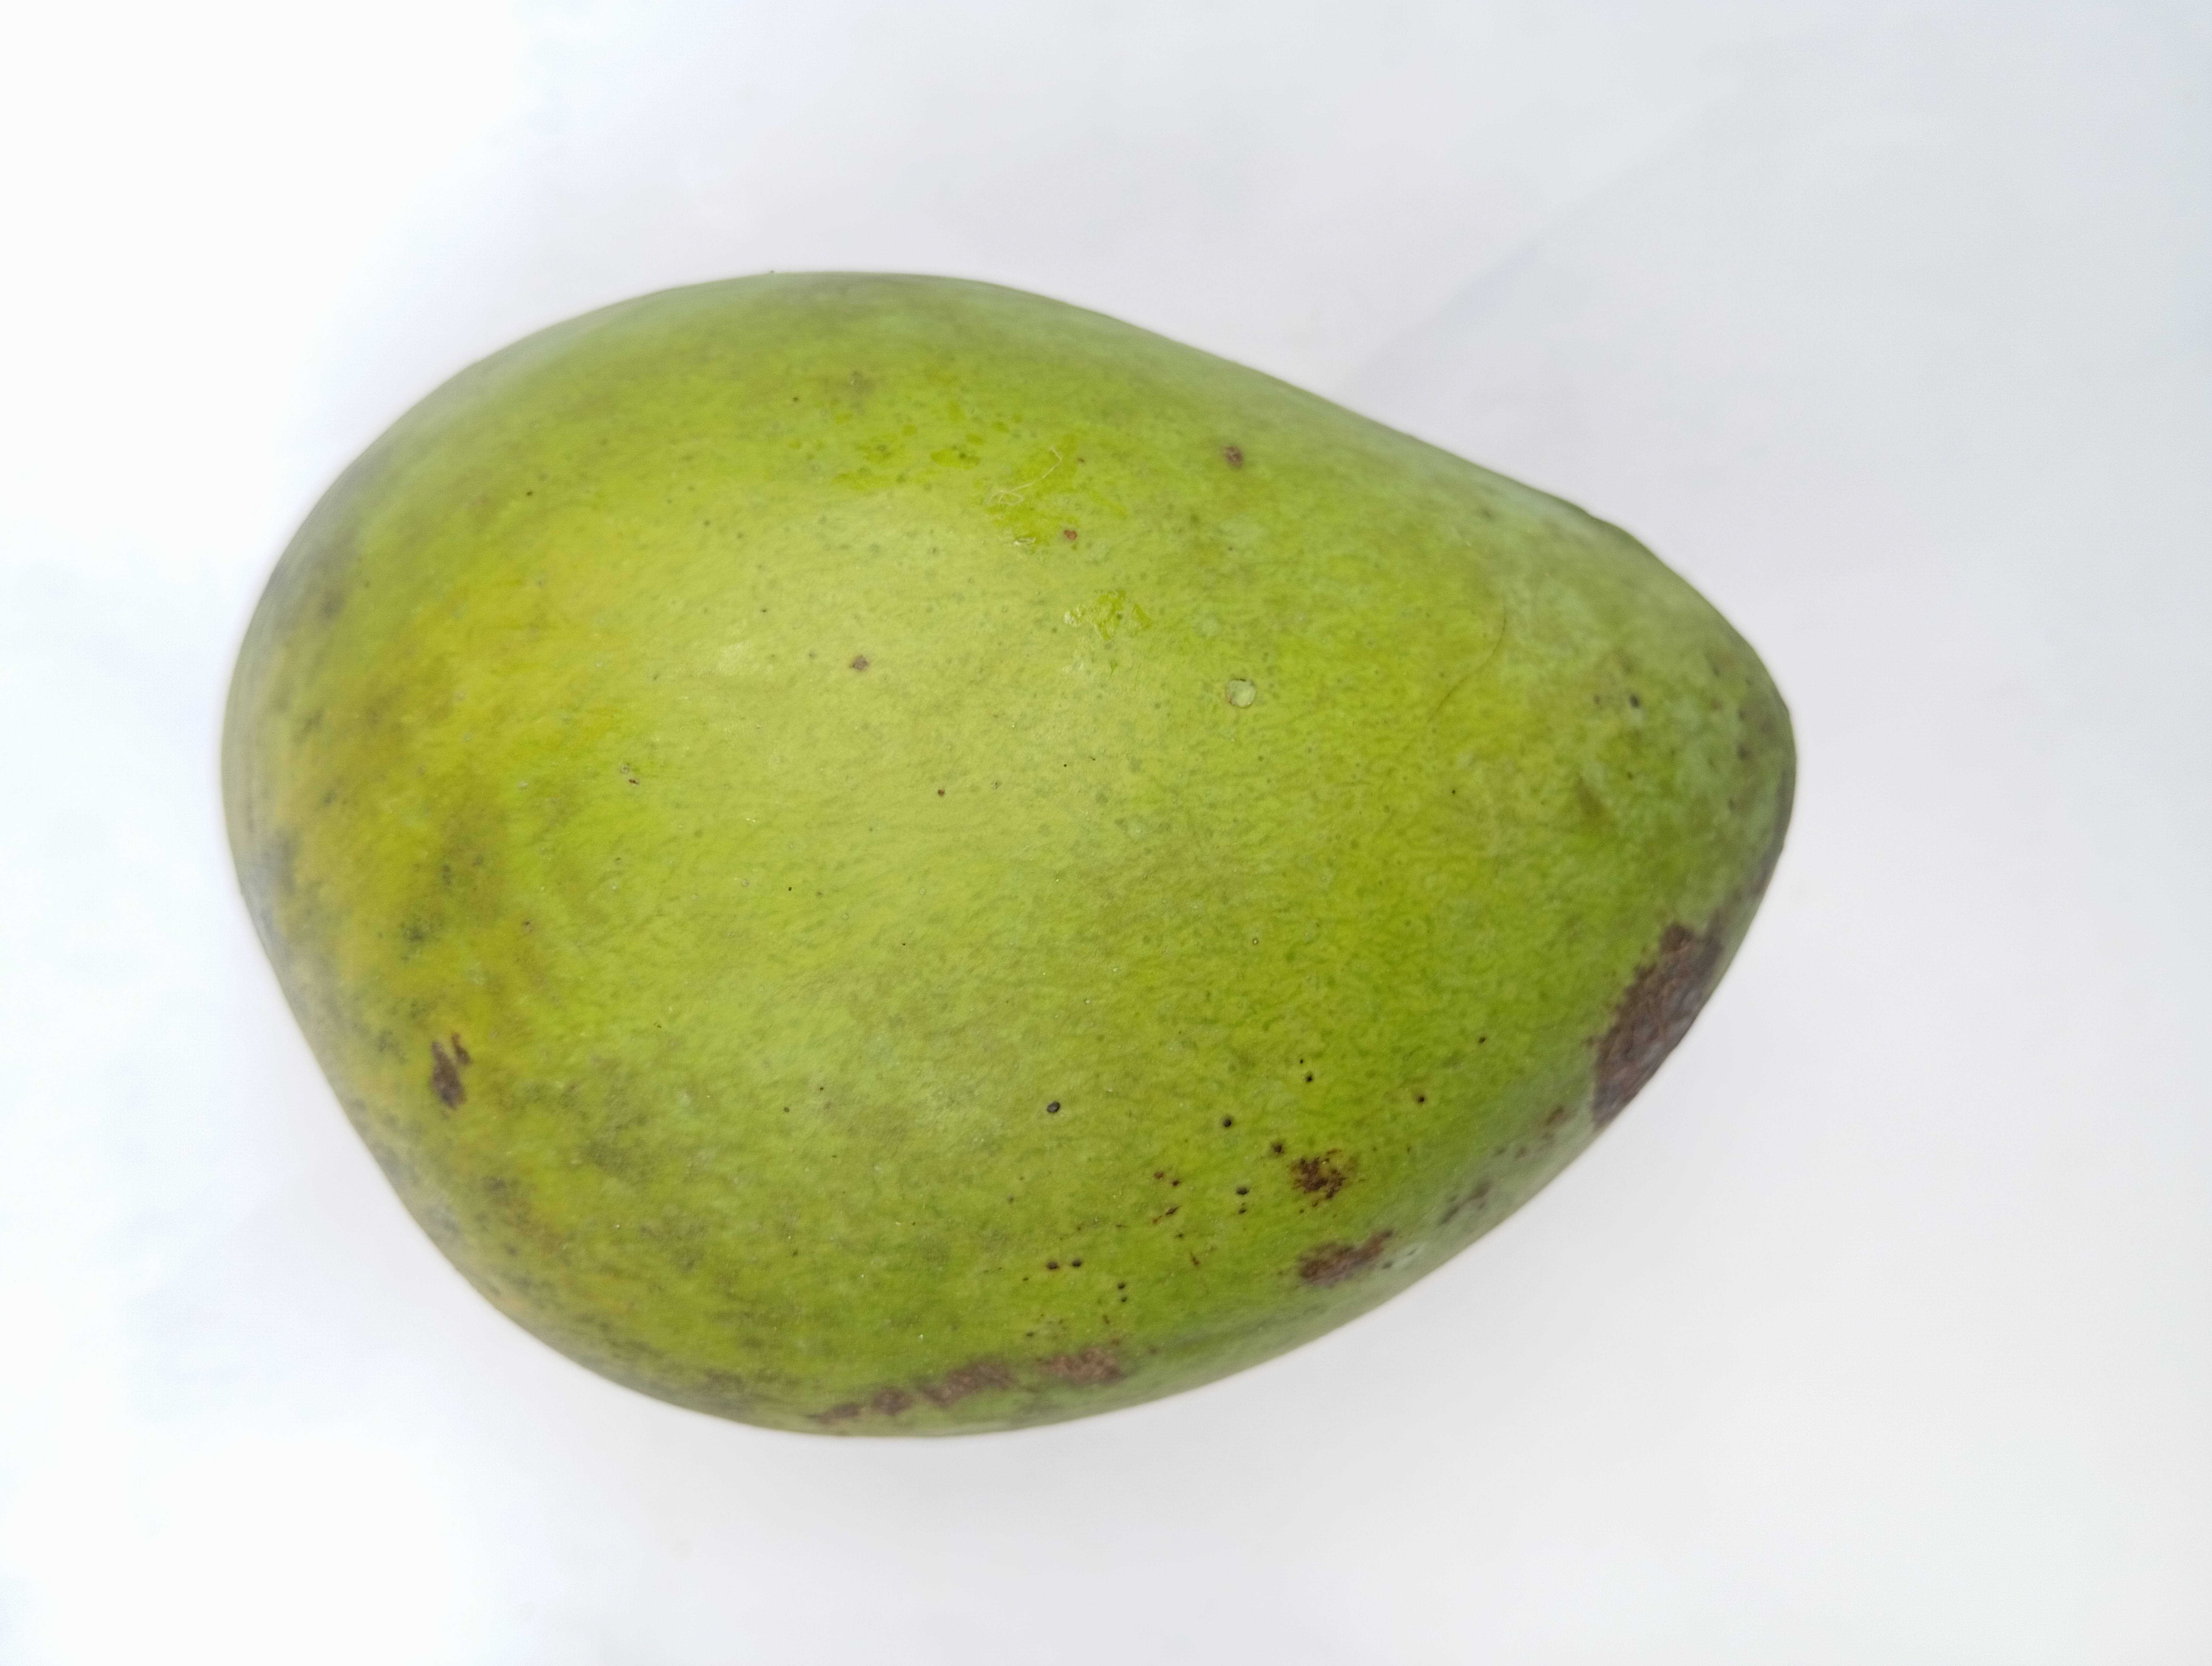
Mango variety: Harivanga